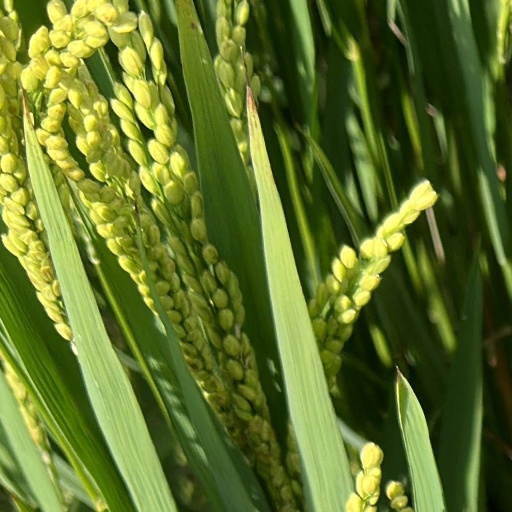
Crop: rice